Yaakov Yosef Herman

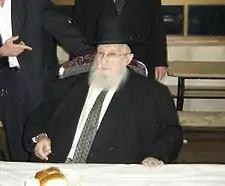
Rabbi Chaim Pinchas Scheinberg, one of the American boys whom Herman influenced to advance in Torah study.

At the suggestion of his father-in-law, Herman had undertaken formal Torah learning with private rabbis after his marriage. This enabled him to deliver beginning and advanced "shiurim" (Torah lectures) to men and teach religious subjects to Jewish boys in the synagogue after evening prayers. He was also asked to give private "mussar" talks to yeshiva students. Witnessing the paucity of advanced Torah education in New York City in the 1930s and 1940s, Herman encouraged promising American Jewish youth to travel to the great yeshivas of Europe. He sent approximately 50 young men to the Mir yeshiva in Poland and other European yeshivas. Among the American boys he influenced were Chaim Pinchas Scheinberg, Baruch Kaplan (founder of the Bais Yaakov movement in America), Shachne Zohn (future rosh yeshiva in Torah Vodaas) Shmuel Schecter, and Avigdor Miller. Herman met Scheinberg when the latter was 14 years old and decided that the youth would make a good husband for his third daughter, Bessie (Basha), who was then only 12. When Scheinberg was 19, Herman suggested the match with his 17-year-old daughter and Scheinberg's parents agreed. With the encouragement of his father-in-law, Scheinberg and his new wife spent their first five years of marriage in the town of Mir, Belarus (then Poland). They lived next-door to the Mir yeshiva, where Scheinberg immersed himself in Torah study. Herman also sent his son, Nochum Dovid, and his wife to Mir right after their marriage, as well as his daughter Ruchoma and her new husband, Moshe Shain.